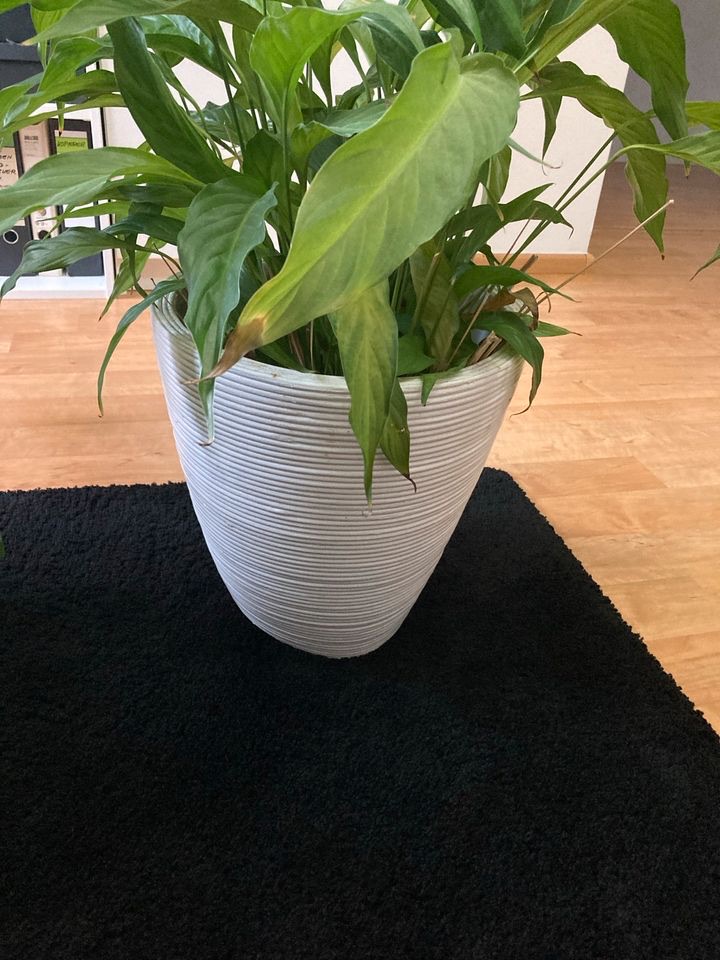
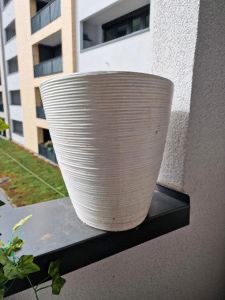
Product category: misc
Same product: yes